Karnan Napoleon Bhagath Singh

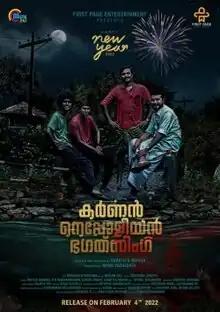
Theatrical release poster

Karnan Napoleon Bhagath Singh is a 2022 Indian Malayalam-language family thriller-cum-murder mystery written and directed by Sarath G Mohan. The film stars Dheeraj Denny, Aadhya Prasad, Indrans, Joy Mathew, Nandhu, Vijaya Kumar, Rony David Raj, Eldho Mathew, Althaf Salim, Aneesh Gopal and Karthik Vishnu. The film was produced by Monu Pazhedath under the banner of First Page Entertainment with music composed by Ranjin Raj. It was released on 4 February 2022 .